Indiana Jones and the Last Crusade: The Action Game

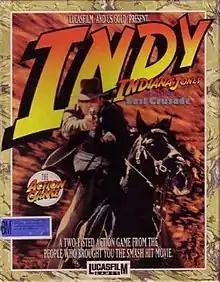

Indiana Jones and the Last Crusade: The Action Game was published in 1989 by Lucasfilm Games, based on the film of the same name. The game was released for the ZX Spectrum, Amstrad CPC, Commodore 64, Atari ST, Amiga, IBM PC, MSX, Master System, NES, Game Boy, Sega Genesis and Game Gear.